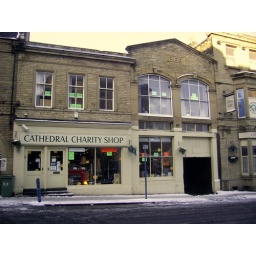
Brook Street, Huddersfield. This building is dated 1869 on the stone on the gable above the entrance to the yard.